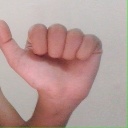
अक्षर: त